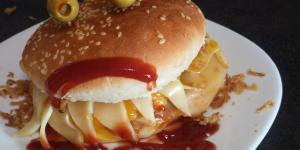
hamburguesa para ninos